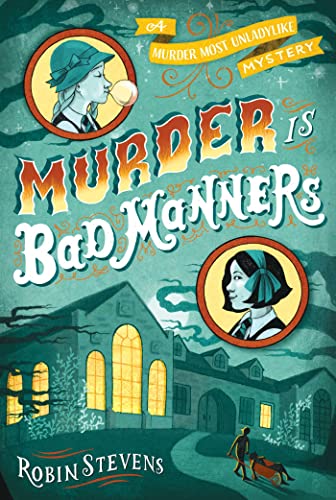
Murder Is Bad Manners (A Murder Most Unladylike Mystery Book 1)
Category: Buy a Kindle
Unknown "A skillful blend of golden era crime novel and boarding school romp, with a winning central relationship between plump, anxious Hazel, a new girl who has arrived from Hong Kong, and the super-confident blonde English rose, Daisy Wells. The novel works well both as an affectionate satire and an effective mystery story. . . . Top class." (Suzie Feay Financial Times)"Satisfyingly unpredictable. I did not guess the whodunit. Ripping good fun." (Alex O'Connell The Times of London)"Friendship, boarding school, and a murder worthy of Agatha Christie." (The Bookseller)"Really cleverly done and unexpected for what I thought would be a straightforward whodunit caper." (Melissa Cox, Head Children's Buyer at Waterstones )"Reading Murder Is Bad Manners is like drinking cocoa by a fireside: It is warm and witty and deeply satisfying." (Katherine Rundell, author of ROOFTOPPERS and CARTWHEELING IN THUNDERSTORMS )" Murder Is Bad Manners lured me in with a charming British voice, and then, just as I started to get cozy, snap! I was trapped in a serious mystery problem. Robin Stevens develops her girl detectives with a light, deft touch and delivers denouement with a flourish." (Nancy Springer, author of the Enola Holmes series )“Robin Stevens's MURDER IS BAD MANNERS is what I wish every mystery could be: a perfectly-plotted puzzle told in a deft and charming voice. The story is a brilliant mixture of classic detective work and contemporary humor—I enjoyed every page!”— (Jonathan Auxier, author of The Night Gardener and Peter Nimble and His Fantastic Eyes )"Stevens’s engaging tale shines with the reflected charms of its detecting duo, a winsome combination of thoughtfulness and relish." (School Library Journal)"[H]ighly enjoyable bunbreak reading." (Shelf Awareness) Review “Irresistible.” — Kirkus Reviews [STARRED REVIEW] "A pitch-perfect snapshot of adolescent friendship... A sharp-witted debut for Stevens, one that will leave readers eagerly awaiting subsequent installments." — Publishers Weekly* STARRED REVIEW “Nancy Drew, meet Wells and Wong.” — Booklist "[A] delightful romp....This book, the first in a series, is a "jolly good read," one which intermediate girls will enjoy and share." — School Library Connection "[A] first-rate homage to English boarding school adventure and period murder-mystery tales....Middle-schoolers with a taste for Agatha Christie (and perhaps PBS costume or mystery dramas) will eat this up and ask for more." — The Bulletin of the Center for Children’s “Wells and Wong . . . leave readers eager to read more of their appealing tales." — Shelf-Awareness Pro "Stevens’s engaging tale shines with the reflected charms of its detecting duo, a winsome combination of thoughtfulness and relish." — School Library Journal "[H]ighly enjoyable bunbreak reading." — Shelf Awareness "A skillful blend of golden era crime novel and boarding school romp, with a winning central relationship between plump, anxious Hazel, a new girl who has arrived from Hong Kong, and the super-confident blonde English rose, Daisy Wells. The novel works well both as an affectionate satire and an effective mystery story. . . . Top class." -- Suzie Feay — Financial Times "Satisfyingly unpredictable. I did not guess the whodunit. Ripping good fun." -- Alex O'Connell — The Times of London "Friendship, boarding school, and a murder worthy of Agatha Christie." — The Bookseller "Really cleverly done and unexpected for what I thought would be a straightforward whodunit caper." -- Melissa Cox, Head Children's Buyer at Waterstones"Reading Murder Is Bad Manners is like drinking cocoa by a fireside: It is warm and witty and deeply satisfying." -- Katherine Rundell, author of ROOFTOPPERS and CARTWHEELING IN THUNDERSTORMS" Murder Is Bad Manners lured me in with a charming British voice, and then, just as I started to get cozy, snap! I was trapped in a serious mystery problem. Robin Stevens develops her girl detectives with a light, deft touch and delivers denouement with a flourish." -- Nancy Springer, author of the Enola Holmes series“Robin Stevens's MURDER IS BAD MANNERS is what I wish every mystery could be: a perfectly-plotted puzzle told in a deft and charming voice. The story is a brilliant mixture of classic detective work and contemporary humor—I enjoyed every page!”— -- Jonathan Auxier, author of The Night Gardener and Peter Nimble and His Fantastic Eyes About the Author Robin Stevens was born in California and grew up in Oxford, England, across the road from the house where Alice of Alice in Wonderland lived. Robin has been making up stories all her life. She spent her teenage years at boarding school, reading a lot of murder mysteries and hoping that she’d get the chance to do some detecting herself (she didn’t). She studied crime fiction in college and then worked in children’s publishing. Robin now lives in England with her family. Excerpt. Murder Is Bad Manners From School Library Journal Gr 4–7—A cozy murder mystery with manifest charms, this series opener introduces a pair of boarding school sleuths covertly detecting a death no one else realizes has occurred. Narrator Hazel Wong, a sturdy Hong Kong transplant, and charismatic English Rose Daisy Wells forge a friendship based on their mutual deception of their classmates, concealing their abundant intelligence during lessons and instead deploying it in the service of the Wells & Wong Detective Society. Thought Hazel adopts the lingo of the native students, her pleasant, frank narration displays her outsider status, a perspective that helps guide readers through the logistical and social nuances of their 1930s British countryside school. The mystery proves a twisty but conventional story replete with concealed relationships, professional jealousy, and genre-bound clues. Fresher and more compelling is the tension between the two detectives. Even as the friends remain bonded in cleverness, Hazel develops a conscientious concern for students and staff along with anxiety at tracking a murderer; her caution sparks conflict with Daisy's gleeful curiosity and unperturbable confidence. A recent spate of boarding school settings means this novel shares some DNA with several 2014 offerings, especially Julie Berry's puzzler, The Scandalous Sisterhood of Prickwillow Place (Roaring Brook), a spiky story that flaunts its affectations. But Stevens's engaging tale shines with the reflected charms of its detecting duo, a winsome combination of thoughtfulness and relish.—Robbin E. Friedman, Chappaqua Library, NY
Features: Two friends form a detective agency—and must solve their first murder case—in this “sharp-witted debut” ( | Publishers Weekly | , starred review) that is the first adventure in a brand-new middle grade mystery series set at a 1930s boarding school. | Daisy Wells and Hazel Wong are best friends at Deepdean School for Girls, and they both have a penchant for solving mysteries. In fact, outspoken Daisy is a self-described Sherlock Holmes, and she appoints wallflower Hazel as her own personal Watson when they form their own (secret!) detective agency. The only problem? They have nothing to investigate. But that changes once Hazel discovers the body of their science teacher, Miss Bell—and the body subsequently disappears. She and Daisy are certain a murder must have taken place, and they can think of more than one person with a motive. Determined to get to the bottom of the crime—and to prove that it happened—before the killer strikes again, Hazel and Daisy must hunt for evidence, spy on their suspects, and use all the cunning, scheming, and intuition they can muster. But will they succeed? And can their friendship stand the test? Previously published as | Murder Most Unladylike | in the UK.